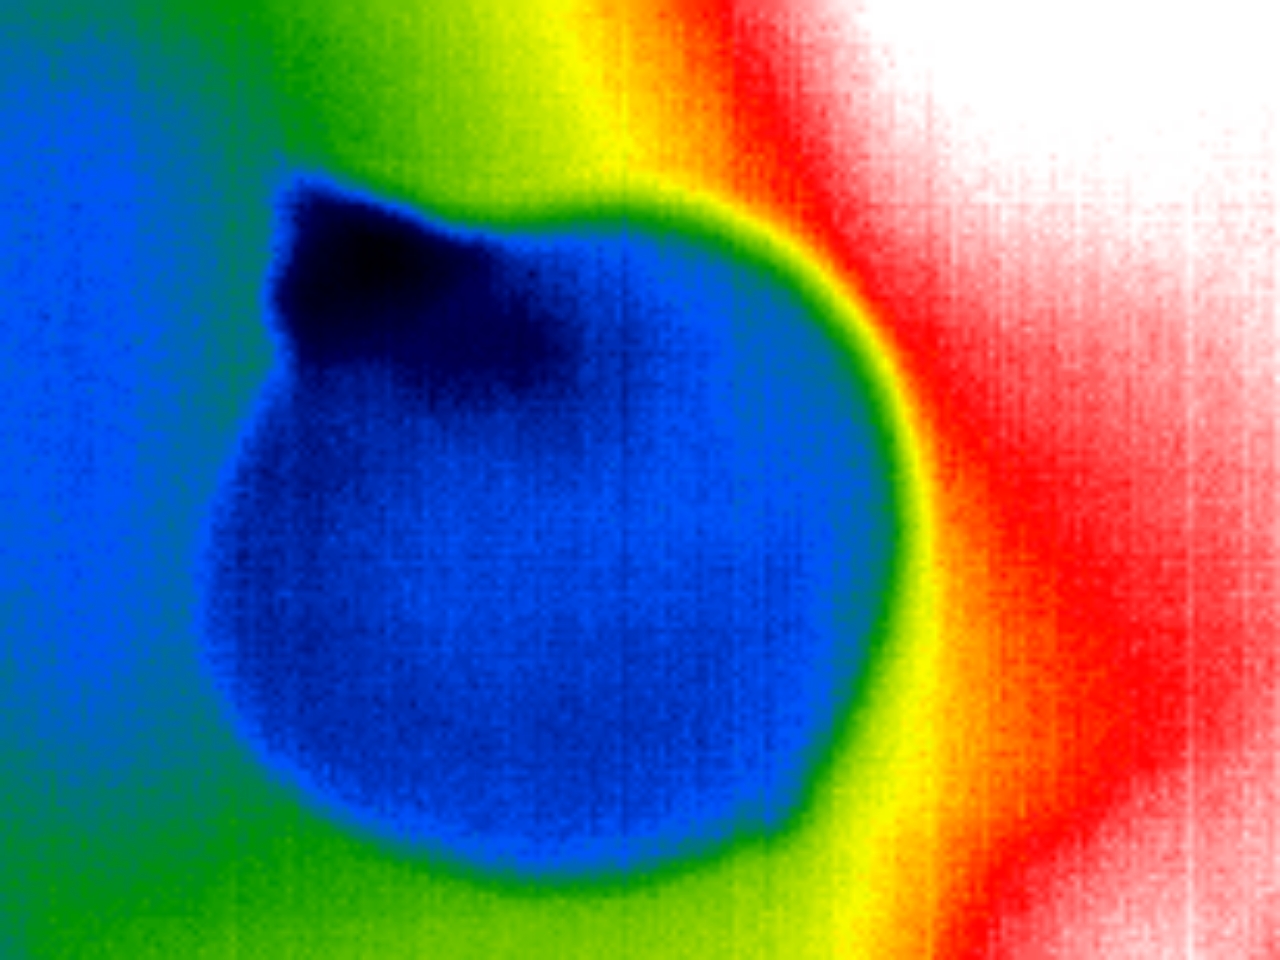
Label: No Defect